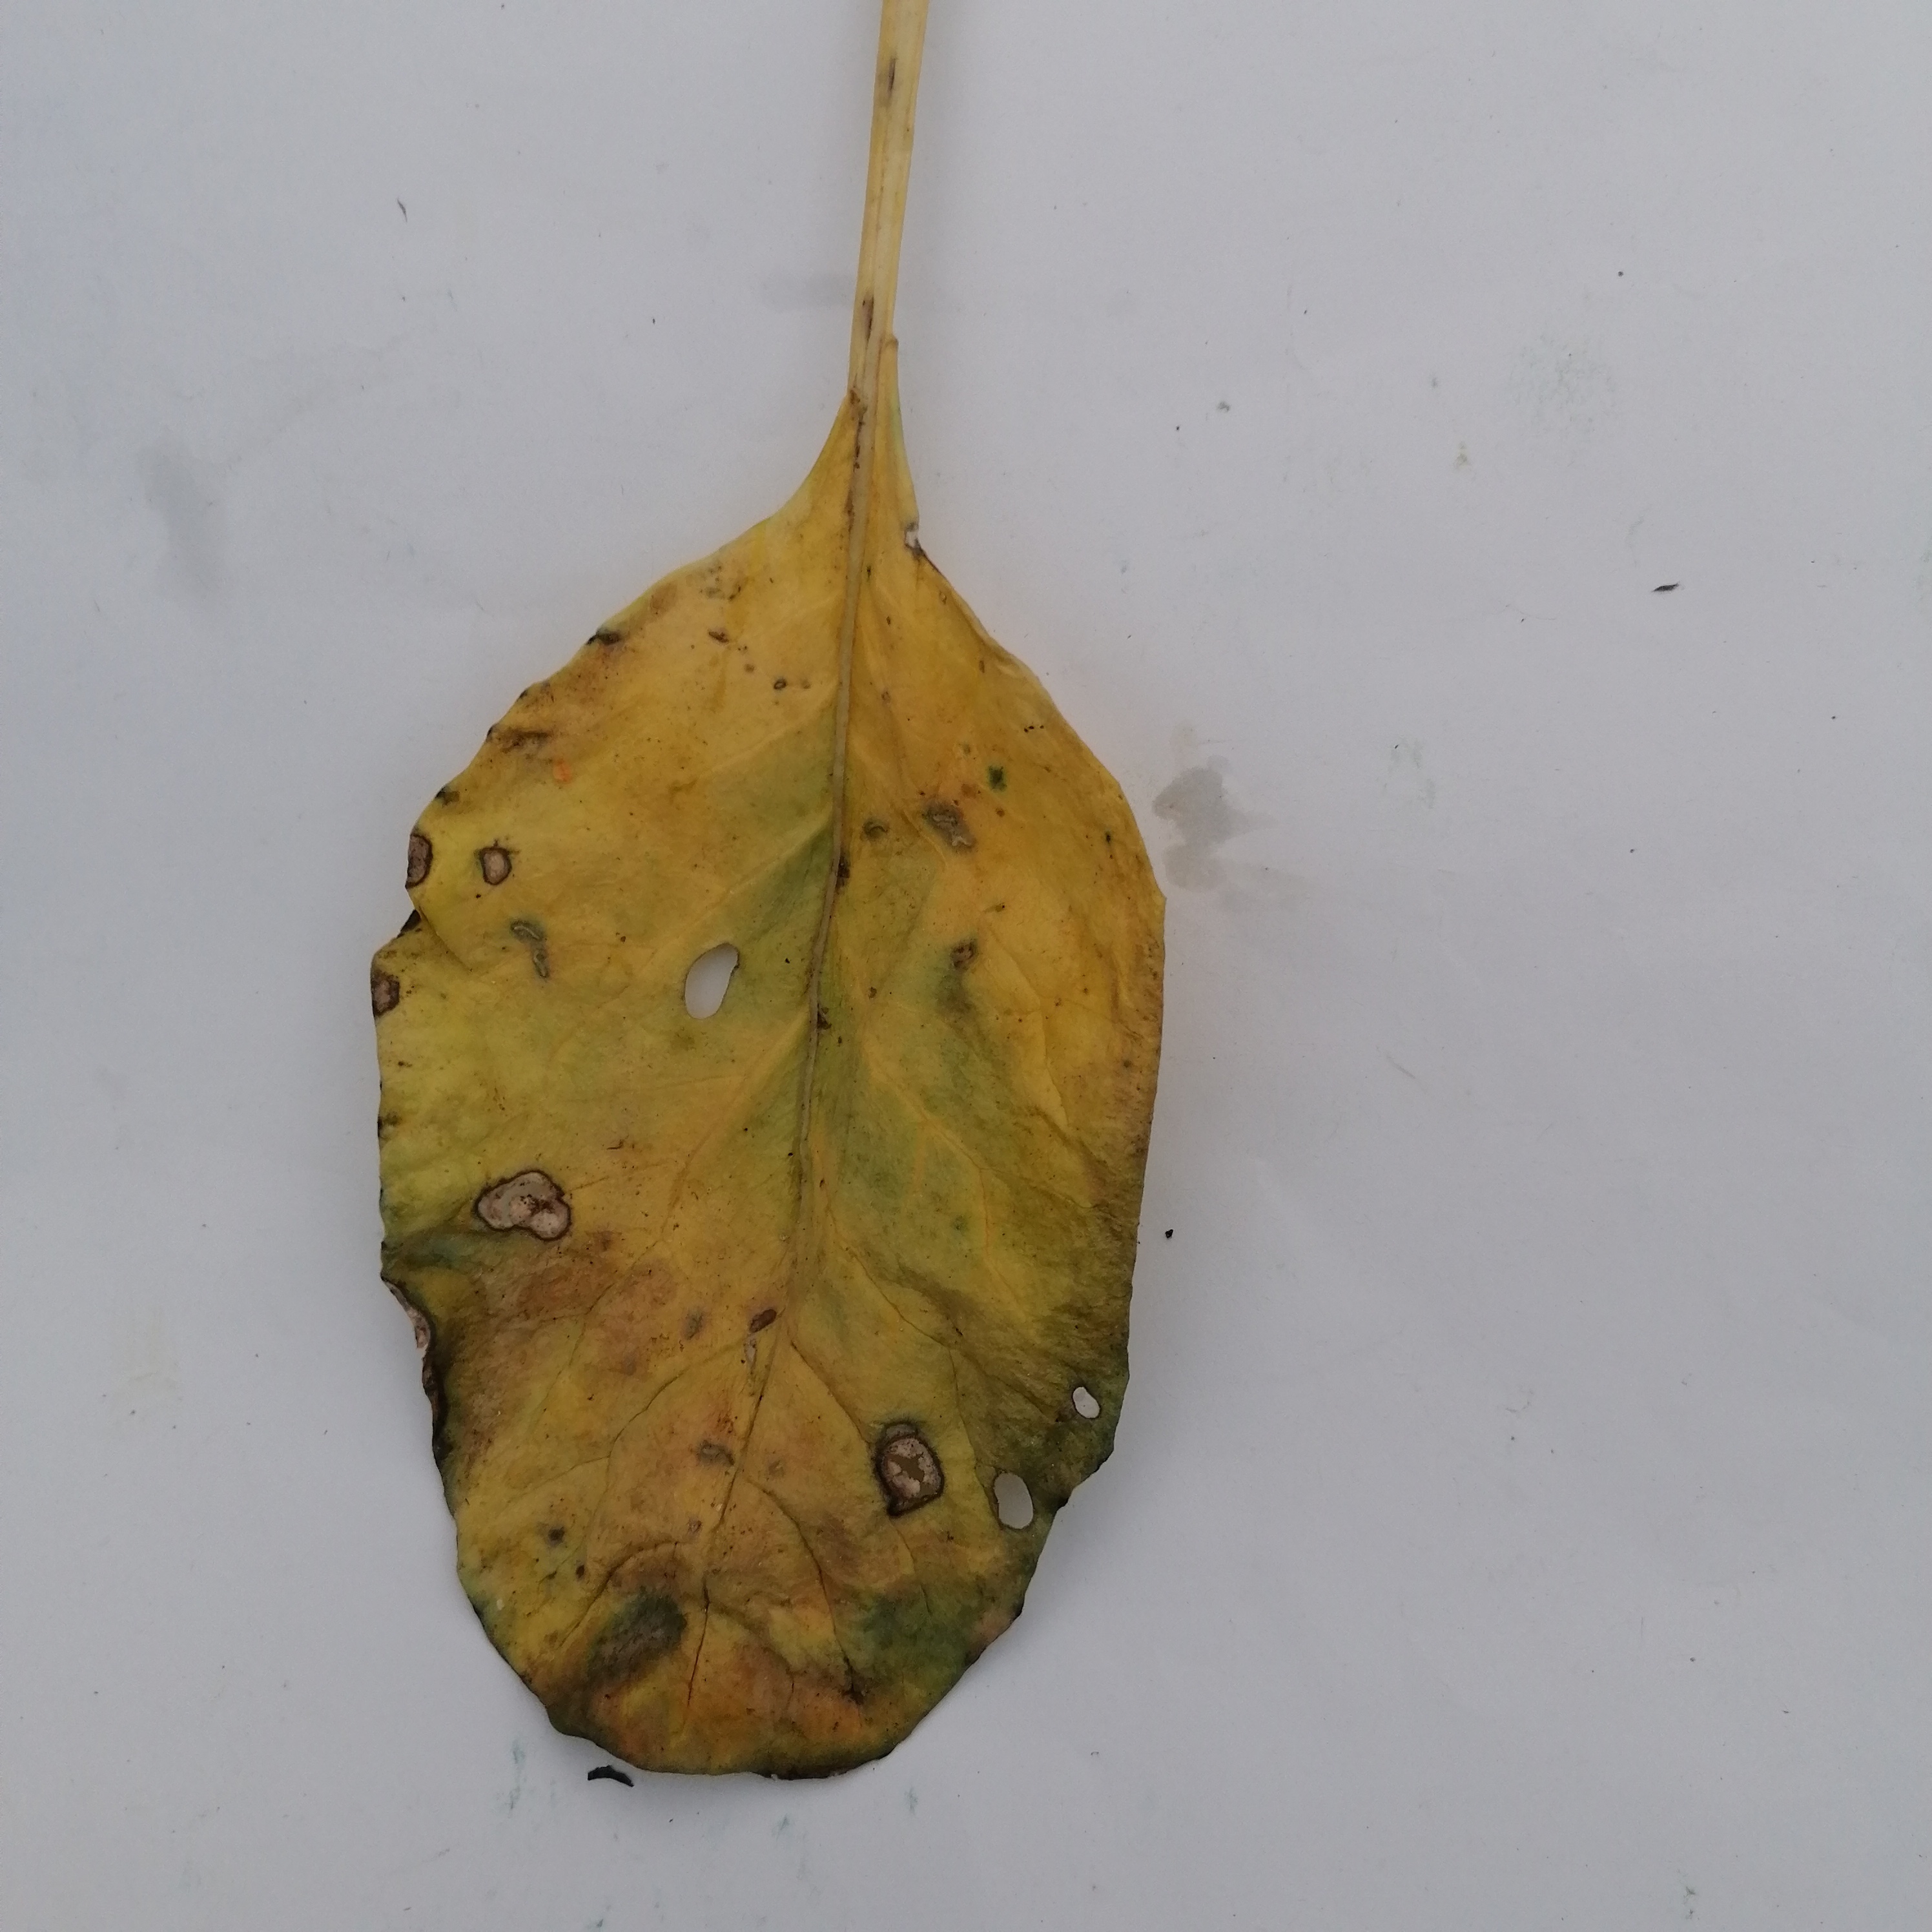
Label: Black Rot